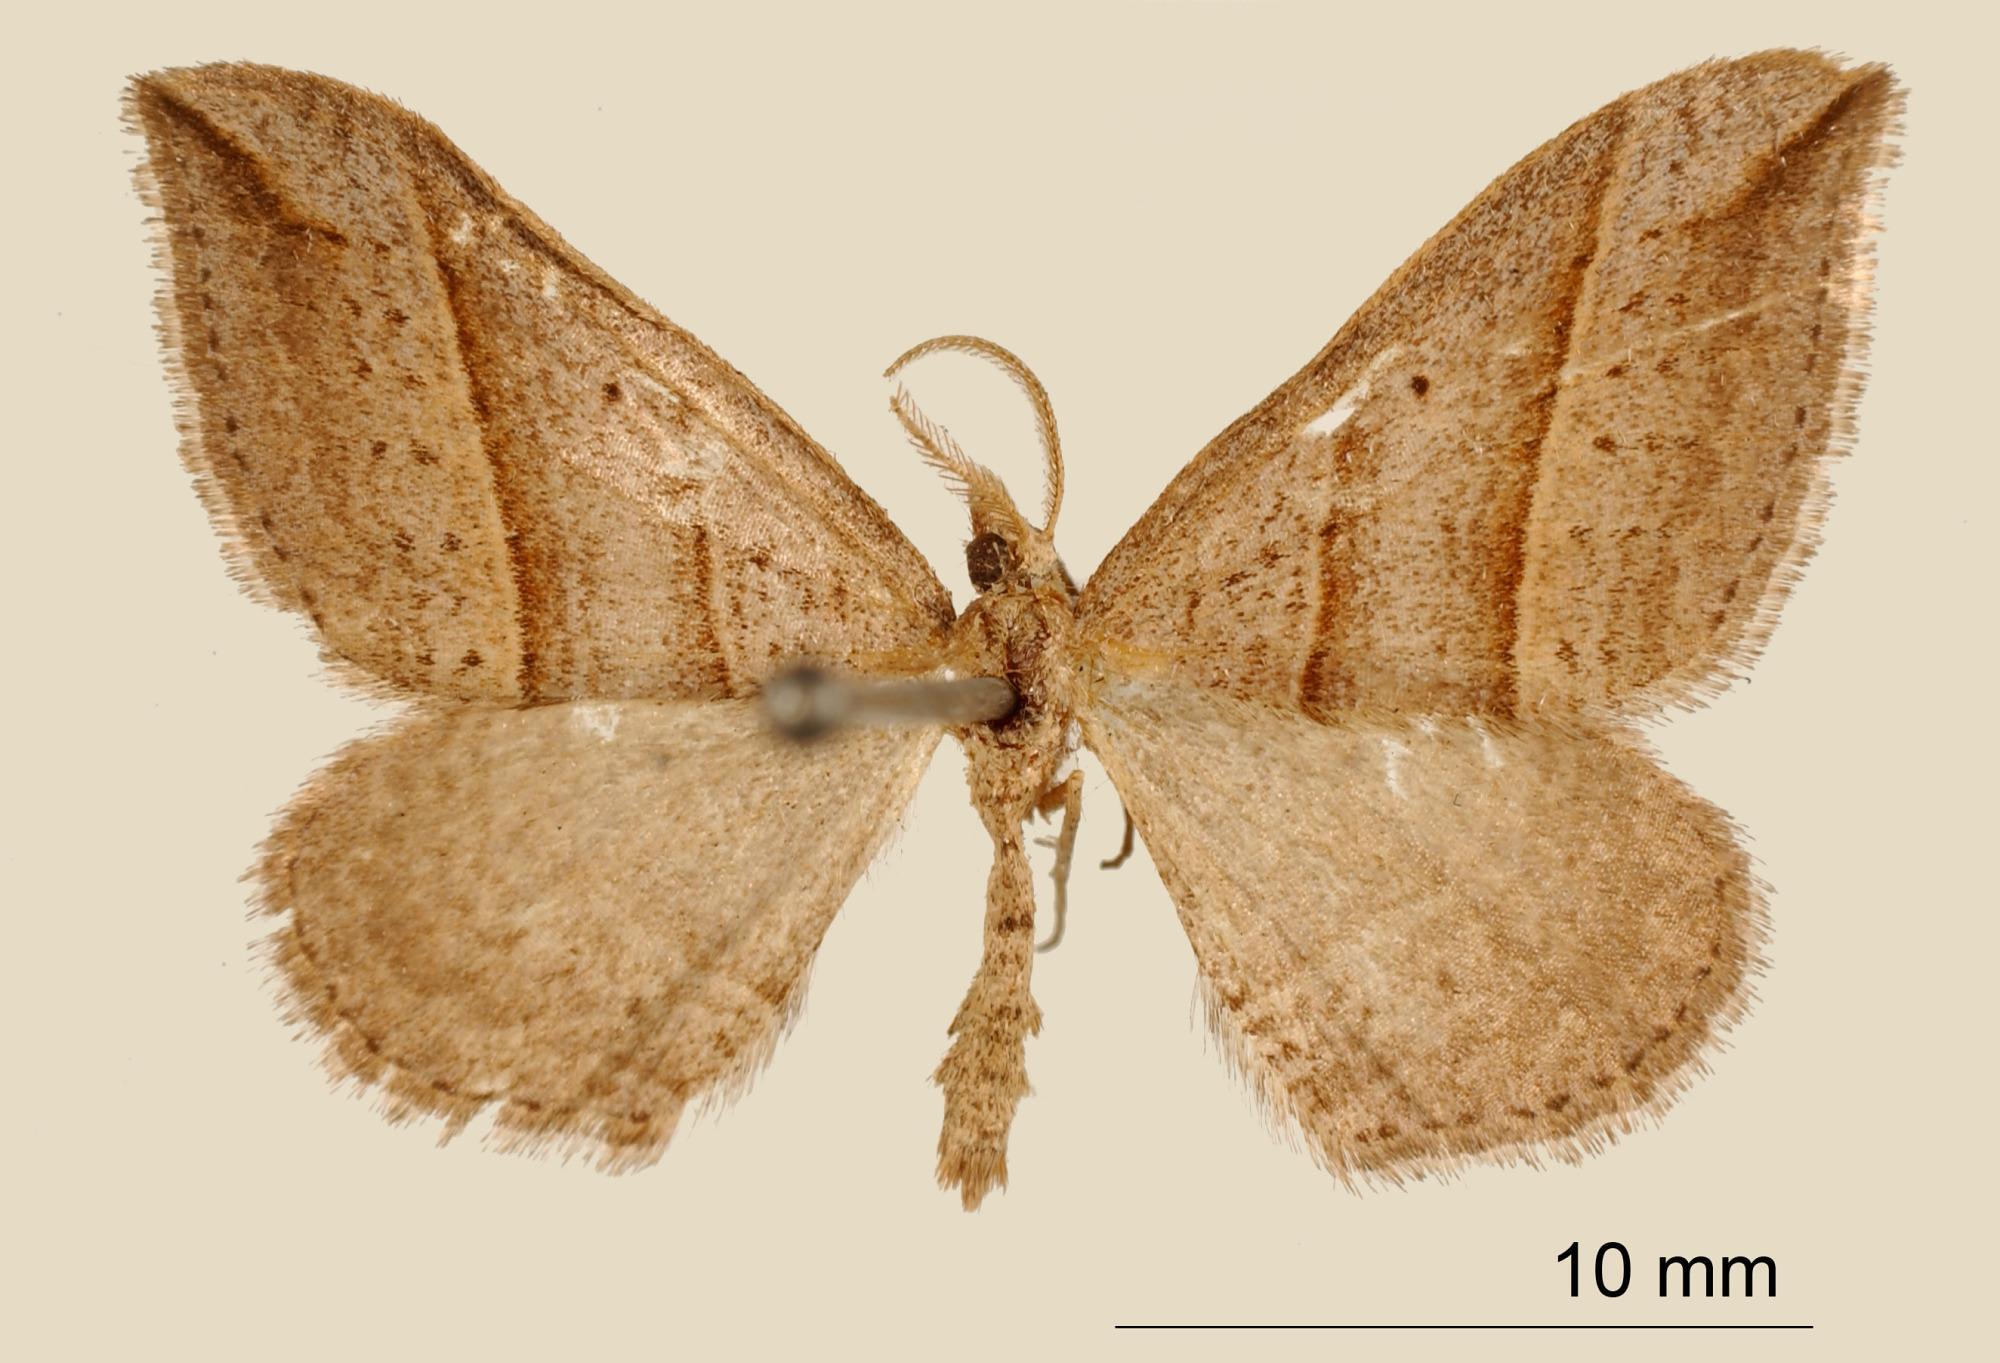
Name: Thamnonoma olympusa
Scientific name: Thamnonoma olympusa Druce, 1893
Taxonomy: Animalia, Arthropoda, Insecta, Lepidoptera, Geometridae, Ennominae
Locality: Las Vigas, Mexico